Stefan Kießling

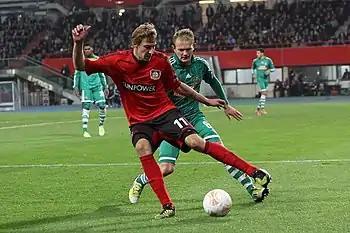
Kießling in action against Rapid Wien in the Europa League in October 2012.

His first goal of the season came in Leverkusen's opening match of the Bundesliga campaign on 25 August 2012, netting the opener as his side fell to a 2–1 defeat to Eintracht Frankfurt. Kießling scored his only goal of Leverkusen's Europa League campaign on 4 October, coming on as a substitute and scoring the winning goal away to Norwegian side Rosenborg BK. On 15 December, Kießling scored a brace to keep Bayer close on the heels of Bayern Munich heading into the winter break; the goals also meant that at mid-season he was the top scorer in the Bundesliga. In PowerTable Sports Bundesliga XI of the Season, created at the mid-way point of the campaign, Kießling was the only striker included in a 4–2–3–1 formation.